Team Kuortane

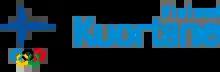
Team Kuortane logo used during 2014 to 2023

The under-20 (U20) Finnish Championship (SM) tournament is a competition for the top women's under-20 ice hockey teams from across Finland. Team Kuortane has medaled at all but two tournaments since the team's founding in 2010. The championship was not held in 2020 or 2021 due to the COVID-19 pandemic.